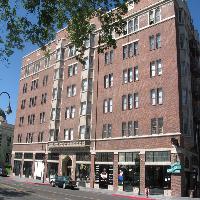
Weather: sun or clear